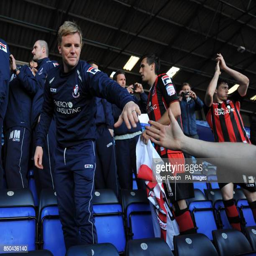
manager shakes hands with the traveling fans after the match